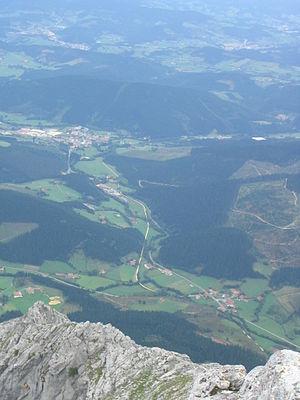
Axpe Atxondo en basque ou Axpe Achondo en espagnol est une commune de Biscaye dans la communauté autonome du Pays basque en Espagne.